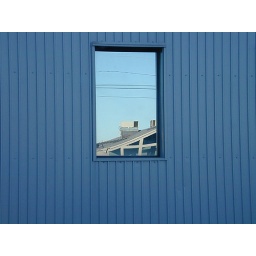
The old reflected in the new.Our old office building is across the street from the new one